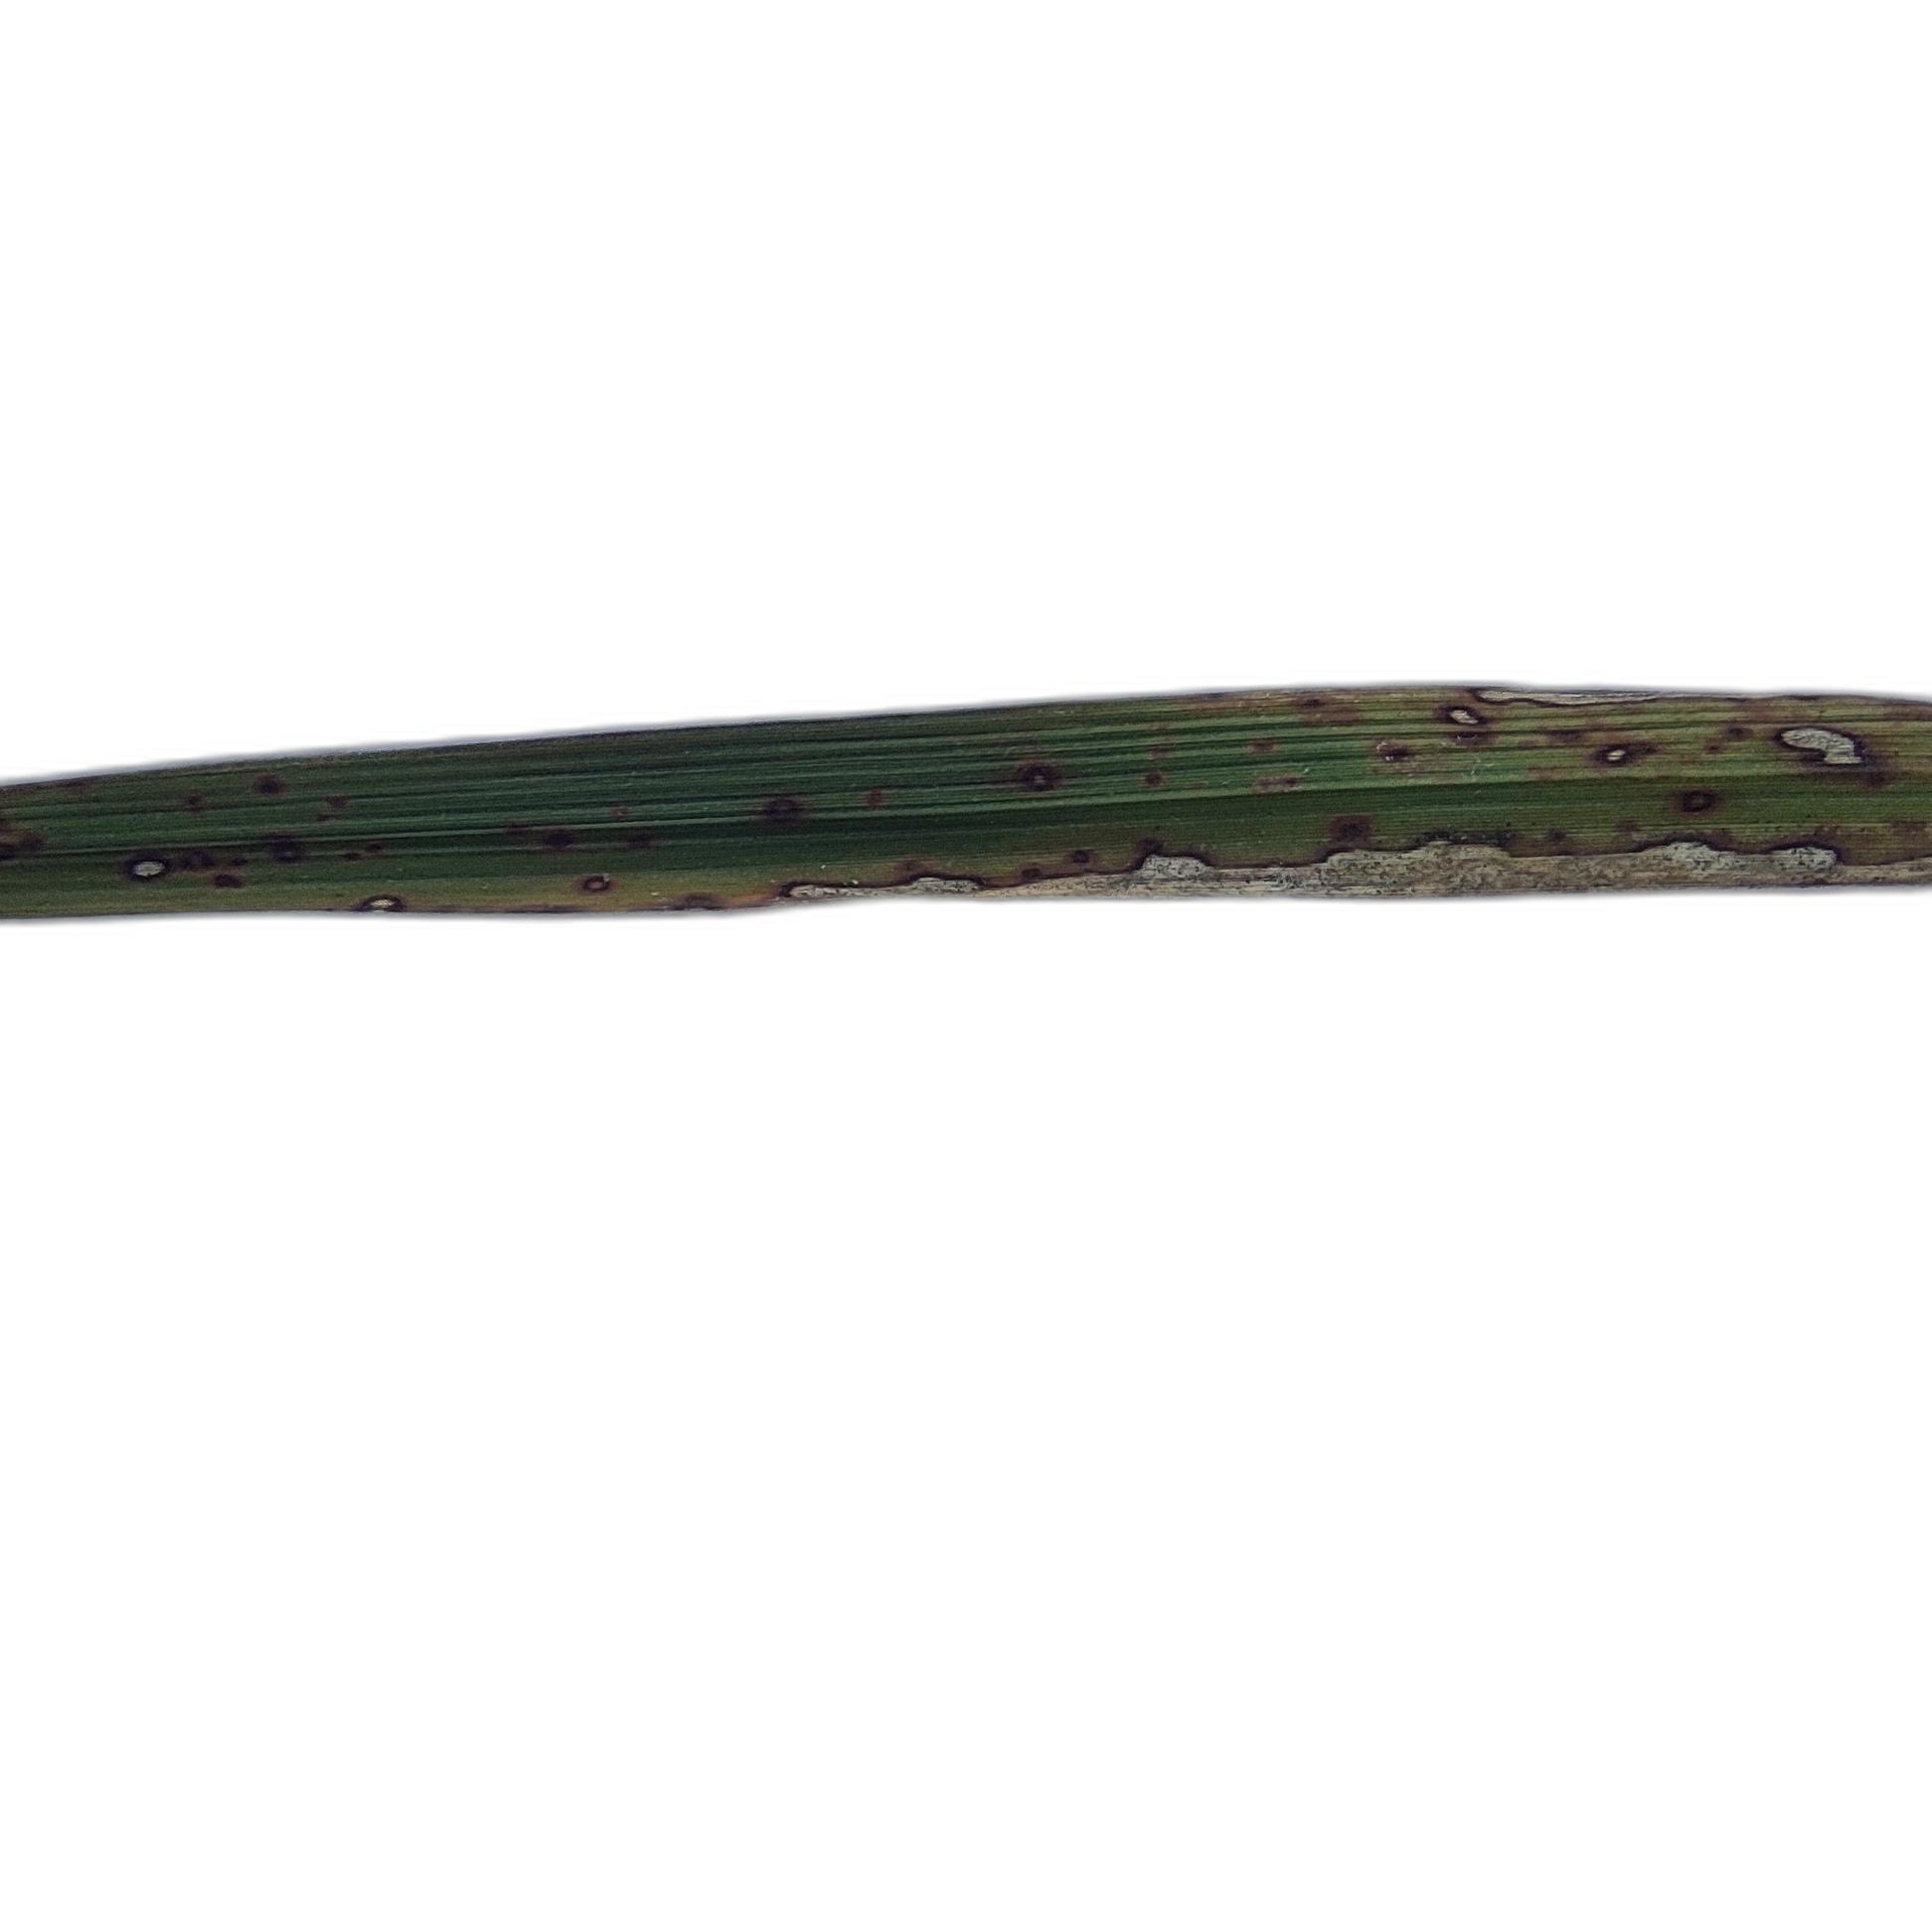
Label: Leaf Scald